Deux Mamelles National Park

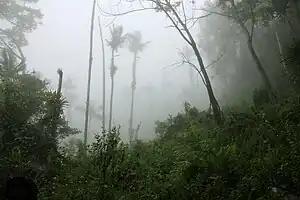
Cloud forest in Deux Mamelles National Park

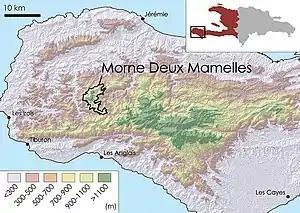
Deux Mamelles National Park boundaries on a topographic map of Haiti

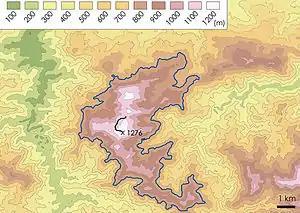
Detailed topographic map of Deux Mamelles National Park, showing highest point (marked “X”) and trail explored in 2011

Deux Mamelles National Park (French: Parc National Naturel de Deux Mamelles) is a national park in Haiti established on September 23, 2015 with an area of . It is located on the Tiburon Peninsula of Haiti, just west of a line connecting Les Anglais to the south and Jérémie to the north. The park circumscribes a U-shaped mountain, Morne Deux Mamelles, reaching in elevation and is the highest mountain at the western end of the Tiburon Peninsula. Patches of the original (primary) forest remain at elevations above , growing on highly dissected limestone rock.